Potamogeton gramineus

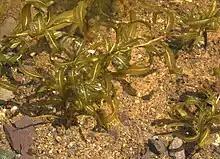
Various-leaved pondweed, "Potamogeton gramineus", in a garden pond.

Various-leaved pondweed grows in various water body types including ponds, lakes, bogs, ditches and streams. It is usually restricted to shallower water <1 m deep, though it has been recorded growing at more than 5 m depth in very clear, oligotrophic water in Llynnau Cregennen, Wales. It is intolerant of nutrient pollution and is not usually found in base-poor water of alkalinity less than about 200 μEq/L. The roots penetrate to a depth of about 10 cm. In Michigan streams, "P. gramineus" is restricted to riffles with warmer interstitial temperatures.